Sant'Antioco di Bisarcio

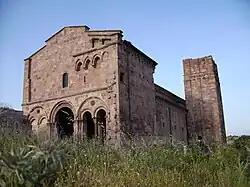
The Basilica of Sant'Antioco di Bisarcio.

The Basilica di Sant'Antioco of Bisarcio is a countryside church near Chilivani, a "frazione "of Ozieri, Sardinia, Italy. Located on an isolated volcanic hill, it is one of the largest Romanesque churches in Sardinia.